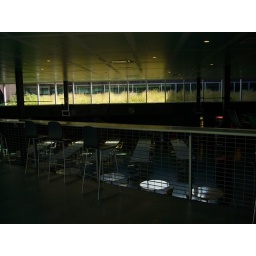
sunken green roof above dining area